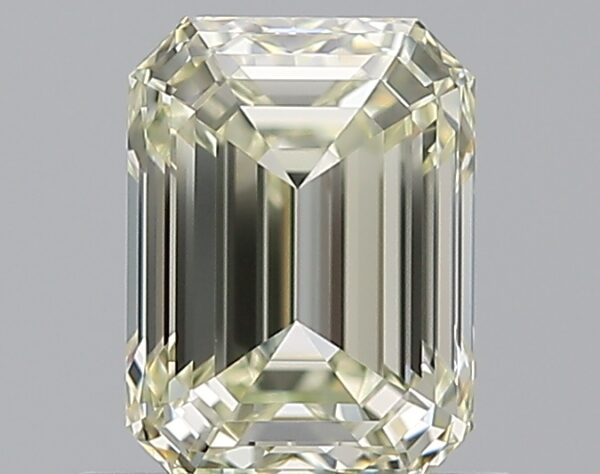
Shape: emerald
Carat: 0.95
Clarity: VVS2
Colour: O-P
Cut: EX
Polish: EX
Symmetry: EX
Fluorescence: F
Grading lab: GIA
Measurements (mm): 6.36 x 4.69 x 3.22